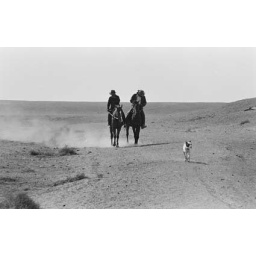
Two horsemen on their mounts with their blue cattle dog in drought-affected country in north western New South Wales.